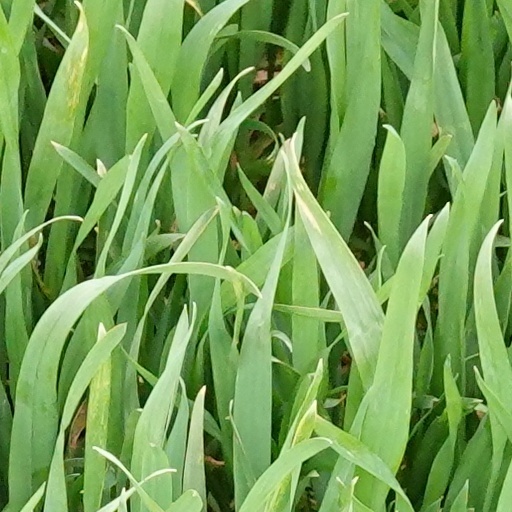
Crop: wheat